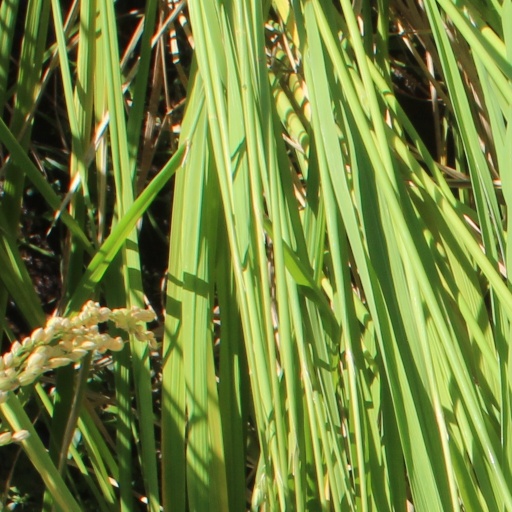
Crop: rice